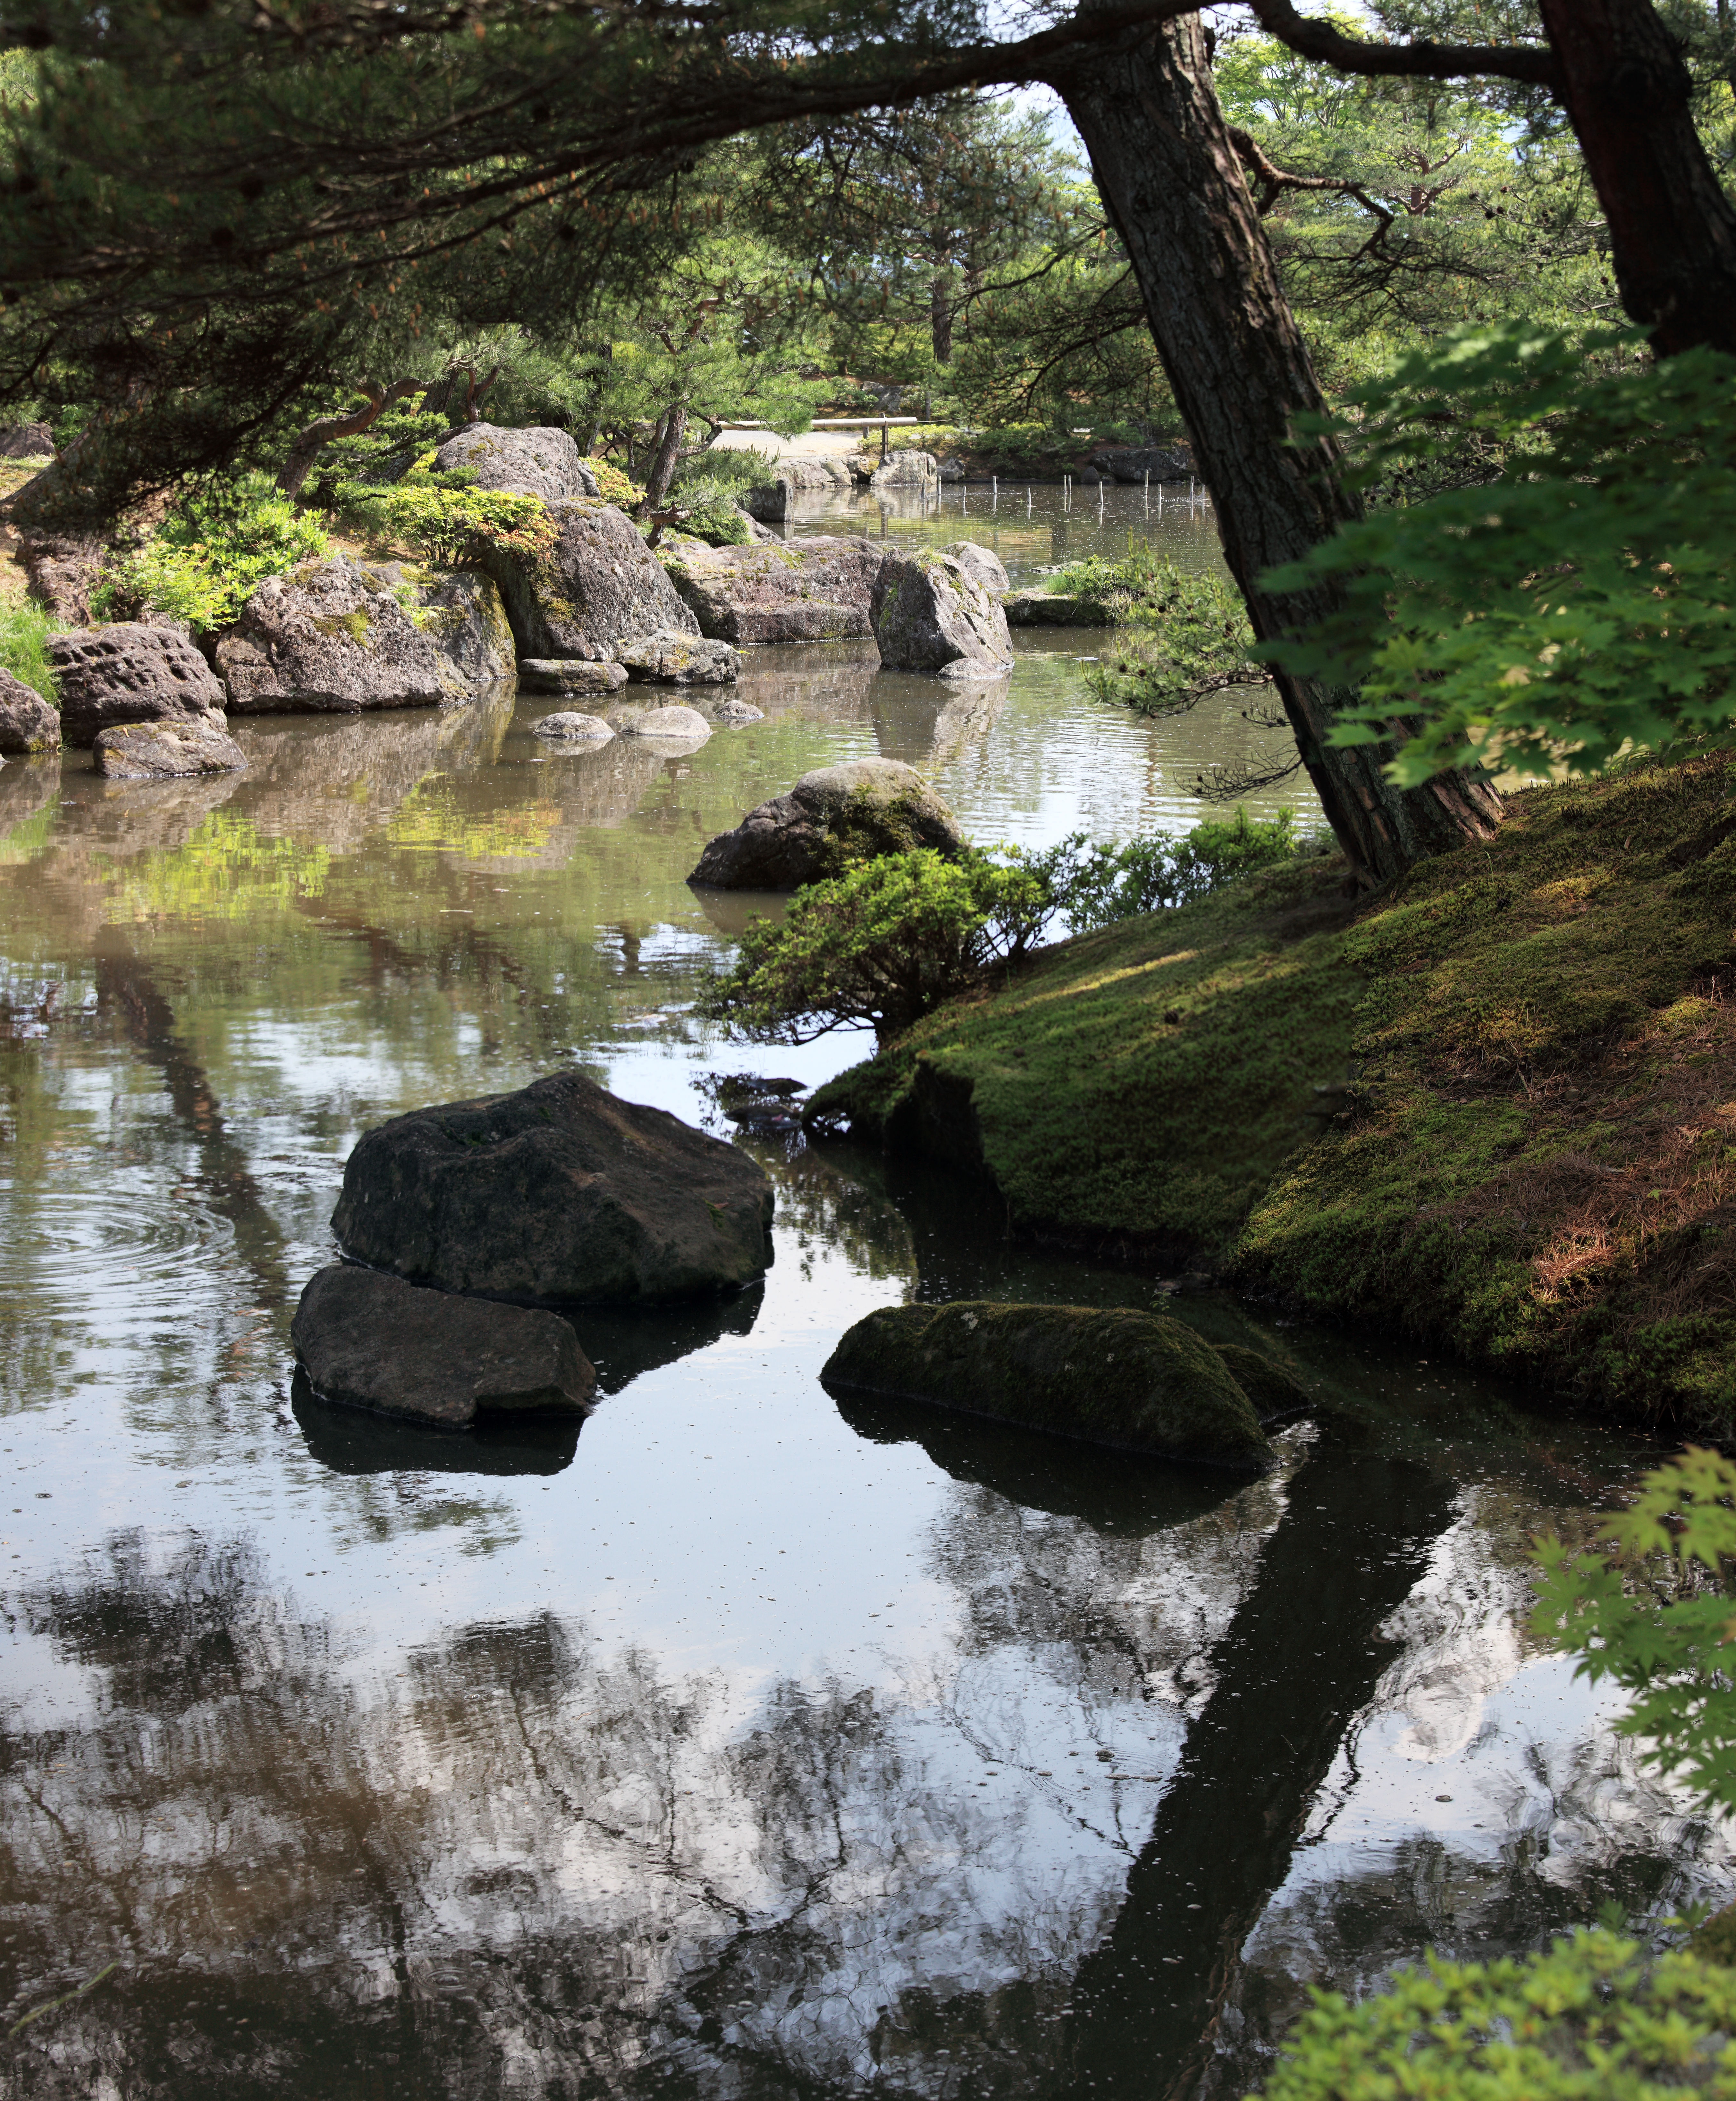
tree, water, nature, rock, waterfall, wilderness, flower, river, panorama, stream, reflection, high, rapid, garden, body of water, cool image, japanese, photomerge, 5d, style, hires, i, markii, water feature, watercourse, pano, hi, res, resolution, stitch, fukushima, johrakuen